Dwight Yoakam

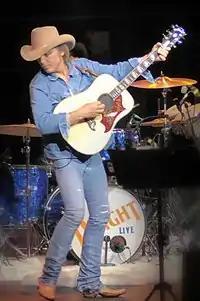
Country music singer Dwight Yoakam, looking to his side while strumming a guitar.

In 1990, Yoakam entered the "Billboard" country charts for the thirteenth time with "Turn It On, Turn It Up, Turn Me Loose", which peaked at number eleven. This song led off his fourth studio album "If There Was a Way". The album would account for five more singles between 1990 and 1992: "You're the One", "Nothing's Changed Here", "It Only Hurts When I Cry", "The Heart That You Own", and the Patty Loveless duet "Send a Message to My Heart". Of these, all except "Send a Message to My Heart" were top-20 country hits. "Turn It On, Turn It Up, Turn Me Loose" was also nominated for a Grammy Award for Best Male Country Vocal Performance, Yoakam's fourth nomination in that category.